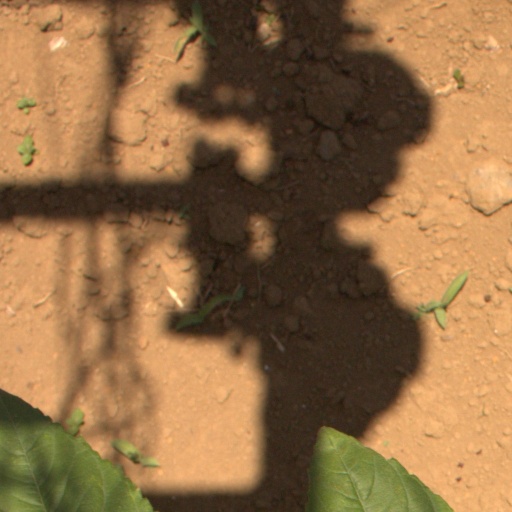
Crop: Jerusalem artichoke